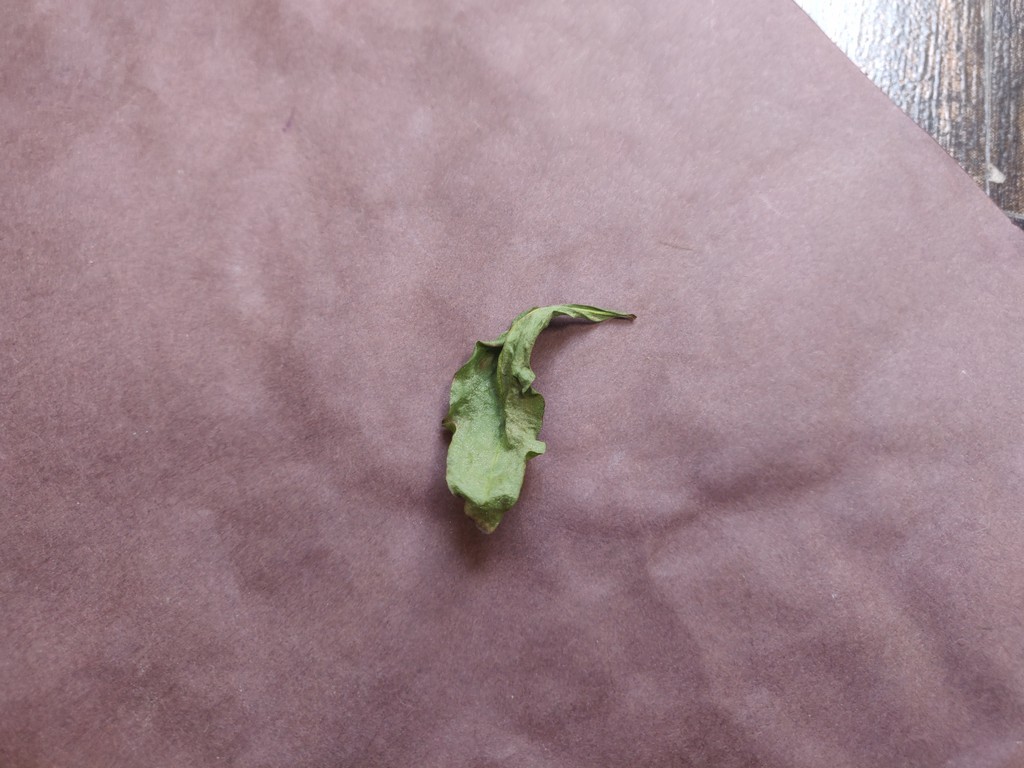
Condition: Dried
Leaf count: single
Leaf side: unknown